Hopeless (Lichtenstein)

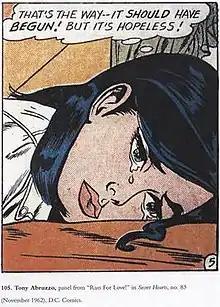
Tony Abruzzo's panel from "Run For Love!" in "Secret Hearts", no. 83 (November 1962) was the source for "Hopeless".

"Hopeless" is derived from a Tony Abruzzo-drawn panel from the story "Run For Love!" in "Secret Hearts" no. 83 (November 1962), DC Comics.